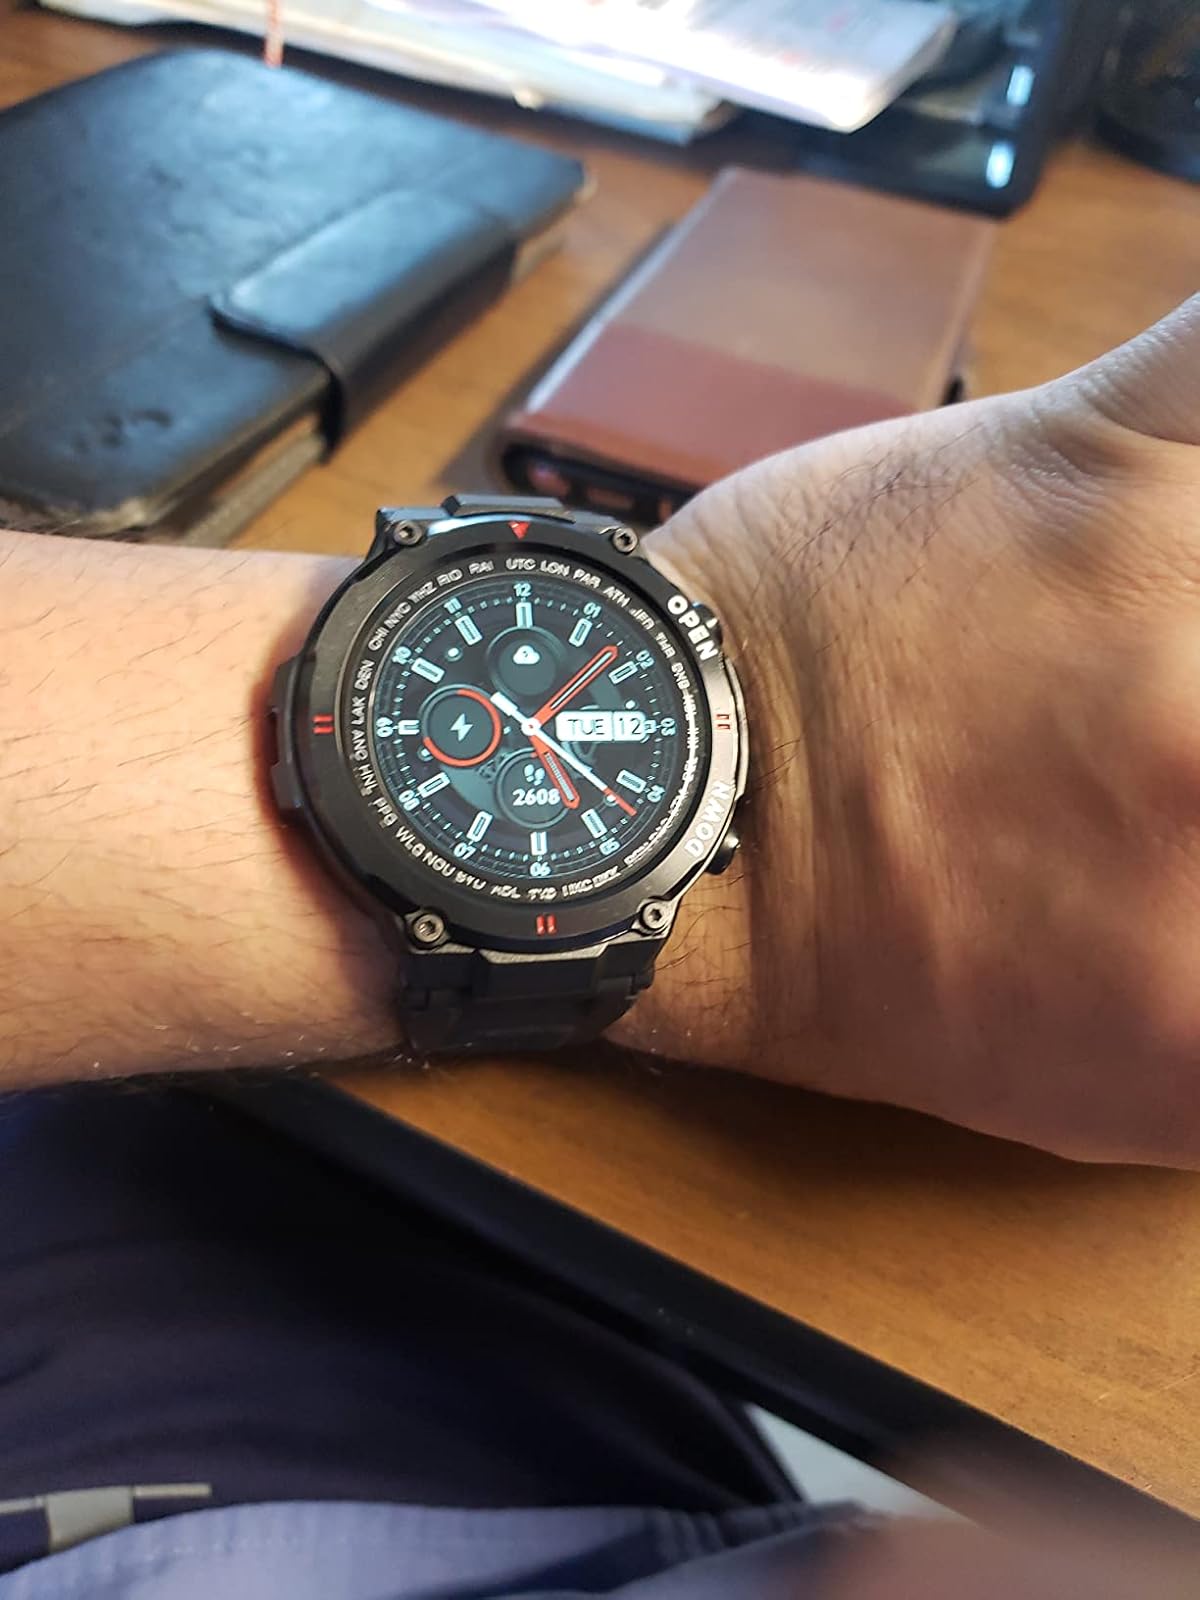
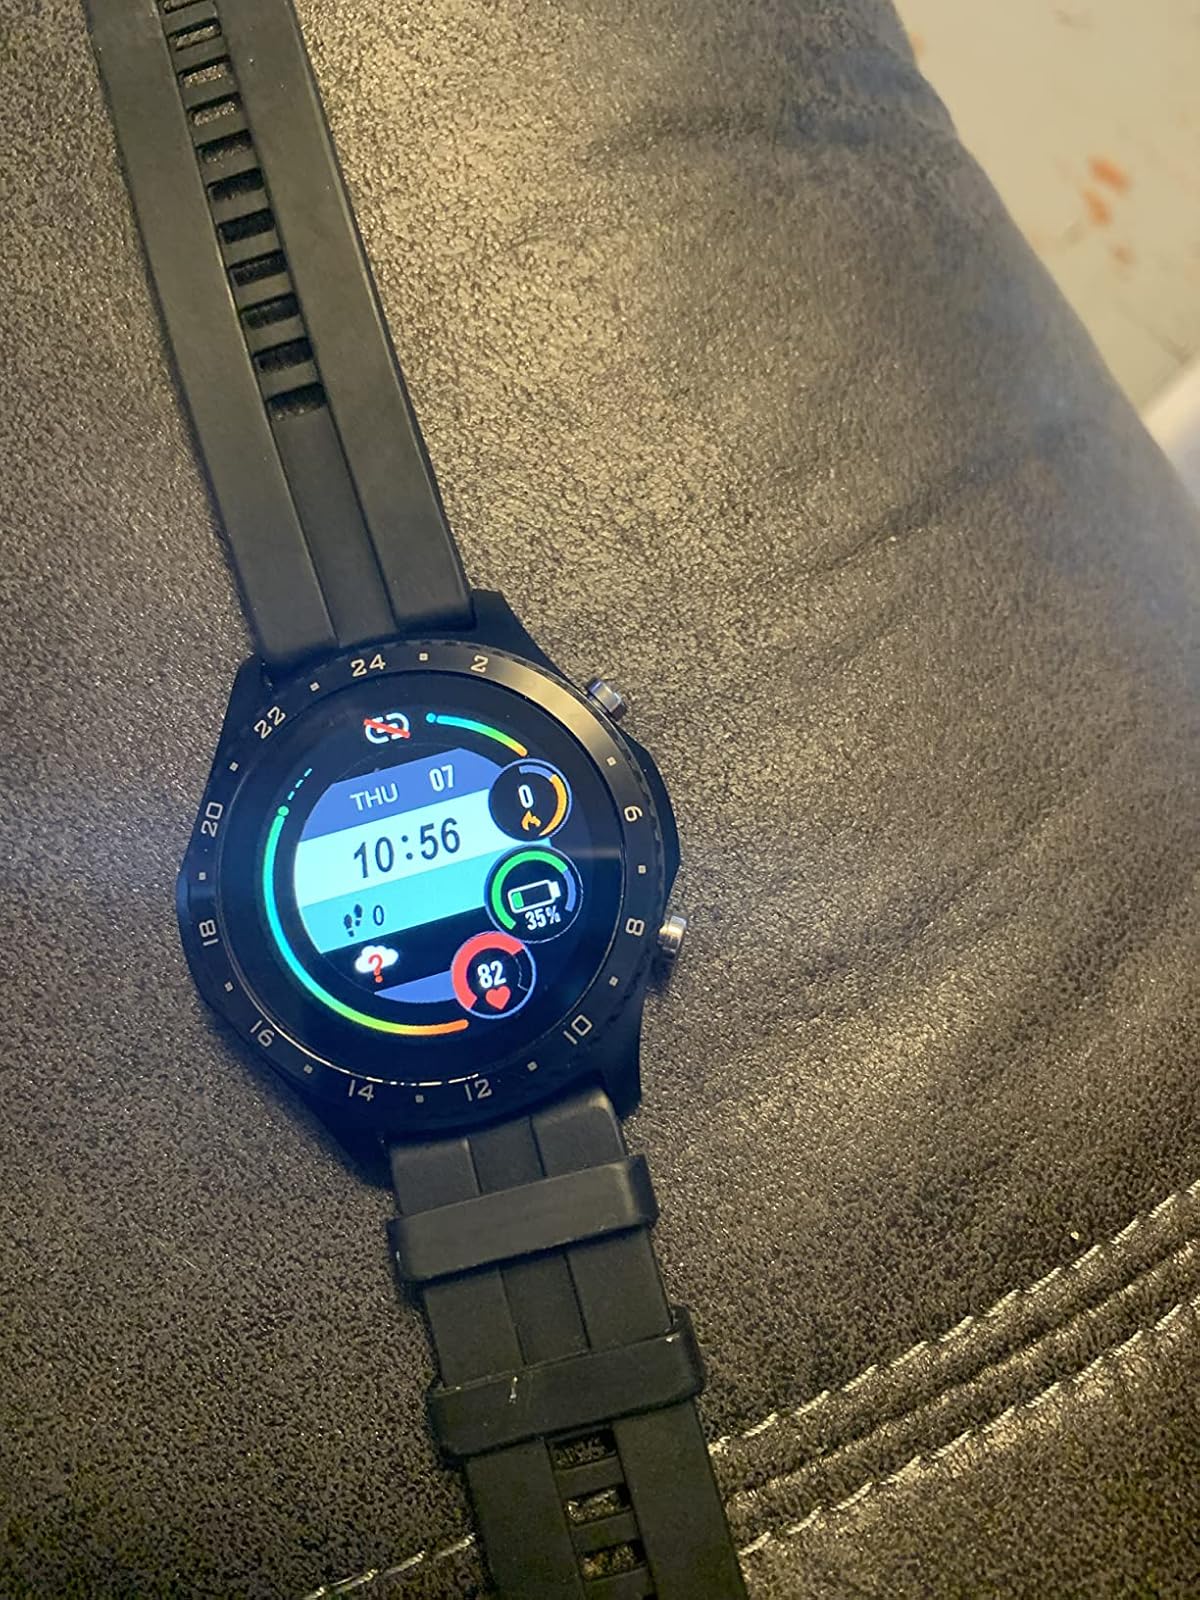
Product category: smartwatch
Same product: no